Agatha Christie's Secret Notebooks

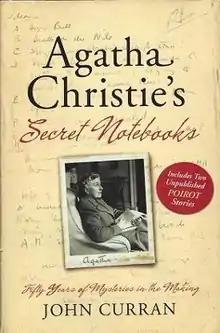
First edition

Agatha Christie's Secret Notebooks: Fifty Years of Mysteries in the Making is a book written by John Curran and published by HarperCollins on 6 September 2009, which later went on to win the Anthony Award for Best Critical Nonfiction in 2011.